Fountain of Neptune, Florence

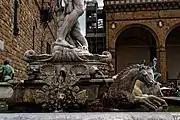
Wheel on Neptune's chariot with Zodiac signs

The Fountain of Neptune began to suffer damages from almost the moment it was unveiled. Shortly after the unveiling, locals began to use the fountain as a washbasin for inkpots and laundry, causing a damage and discoloration to the marble. The fountain suffered a great deal of vandalism between 1580-1989. In 1580, almost the entire fountain was vandalized, leaving only a few figures untouched. The fountain was then damaged during celebrations in 1830 and 1848. Over the course of the 1980s there were several occasions in which the horses were damaged and another incident where Neptune's shoulder was painted after Italy won the World Cup in 1982. Finally, on August 3, 2005, a vandal attempted to climb Neptune which resulted in the loss of a hand, a broken trident and damage to the chariot. As a result of the damage the fountain endured over the years, the city implemented stricter security measures in 2007 and 2009 by installing CCTV and increasing police patrols to help prevent vandalism.